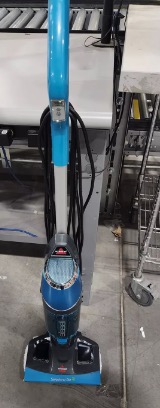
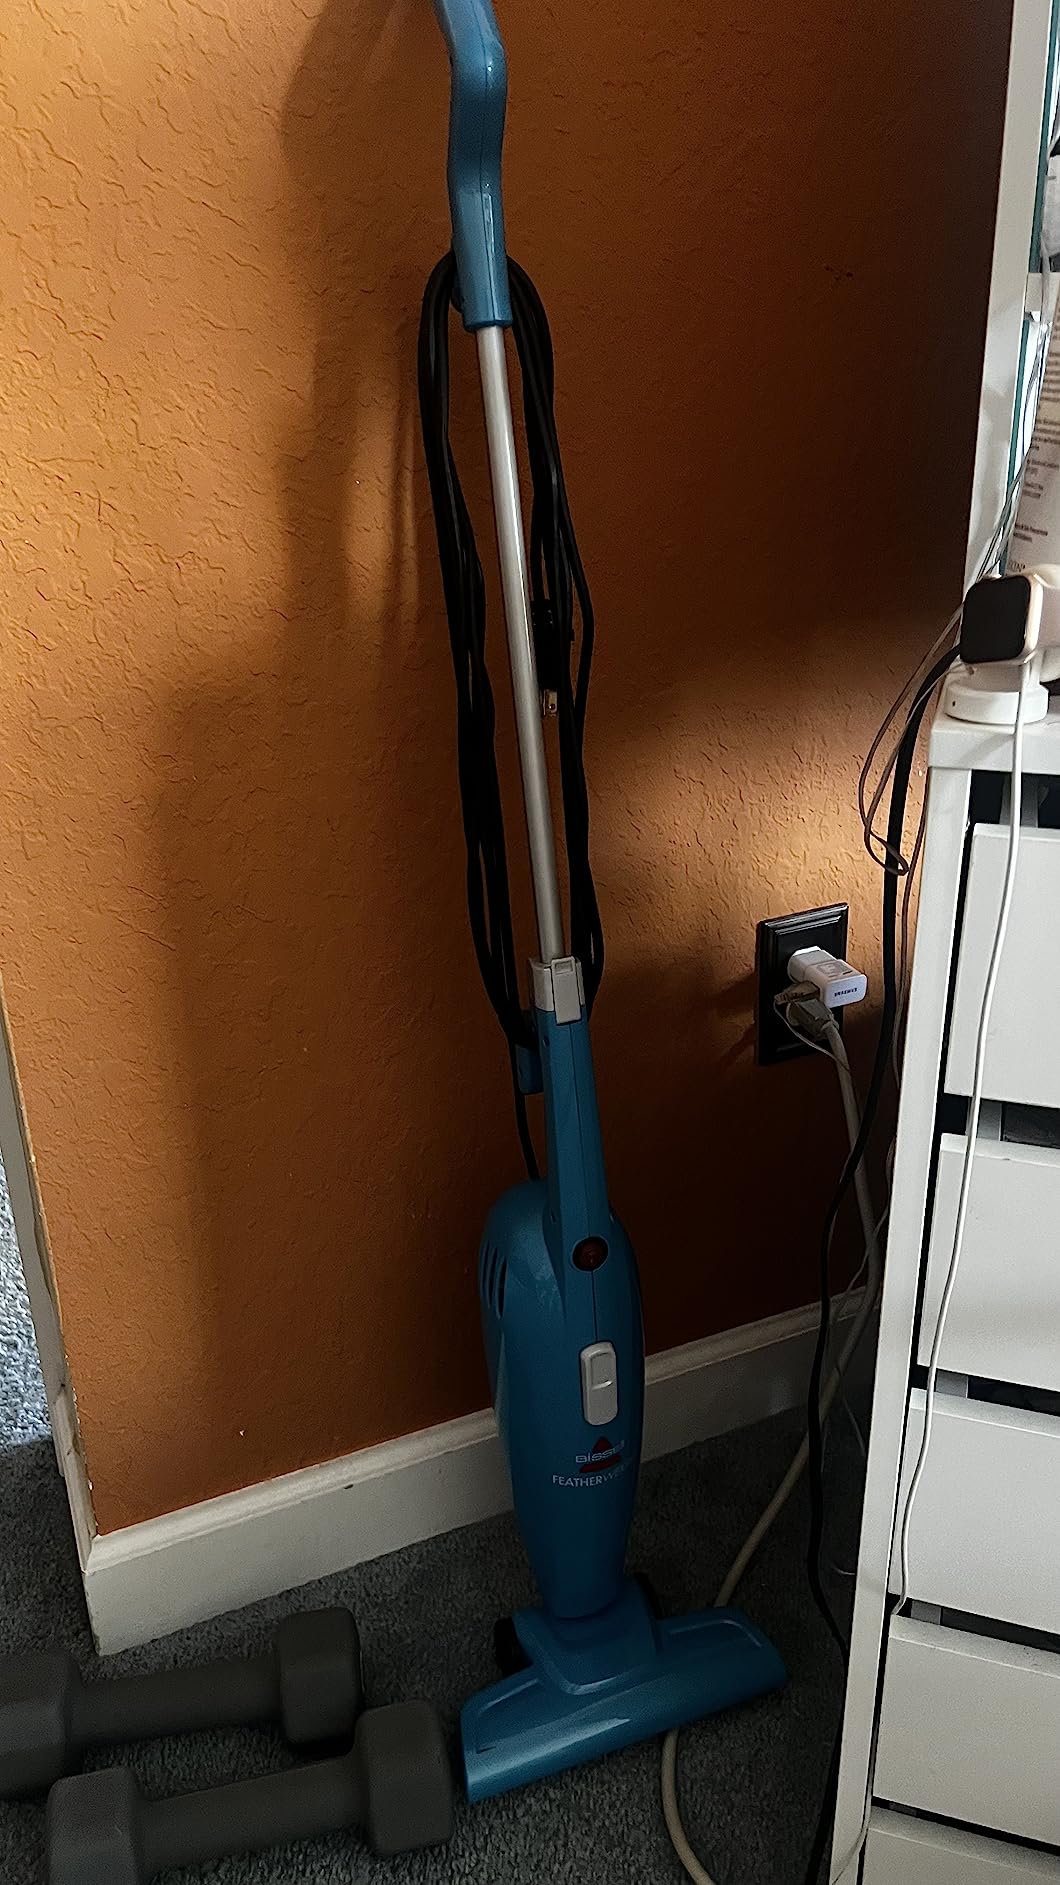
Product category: items_vacuum
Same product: no